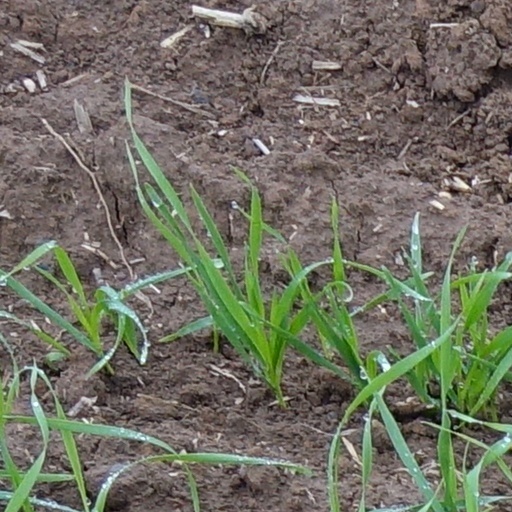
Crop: wheat